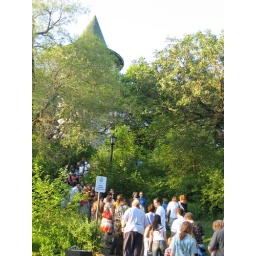
Waiting in line to climb the Witch's hat tower in Prospect park took a bit longer than planned.